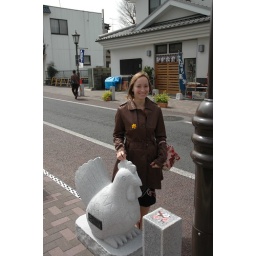
Claire and a stone chicken in Narita